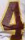
Number: 4